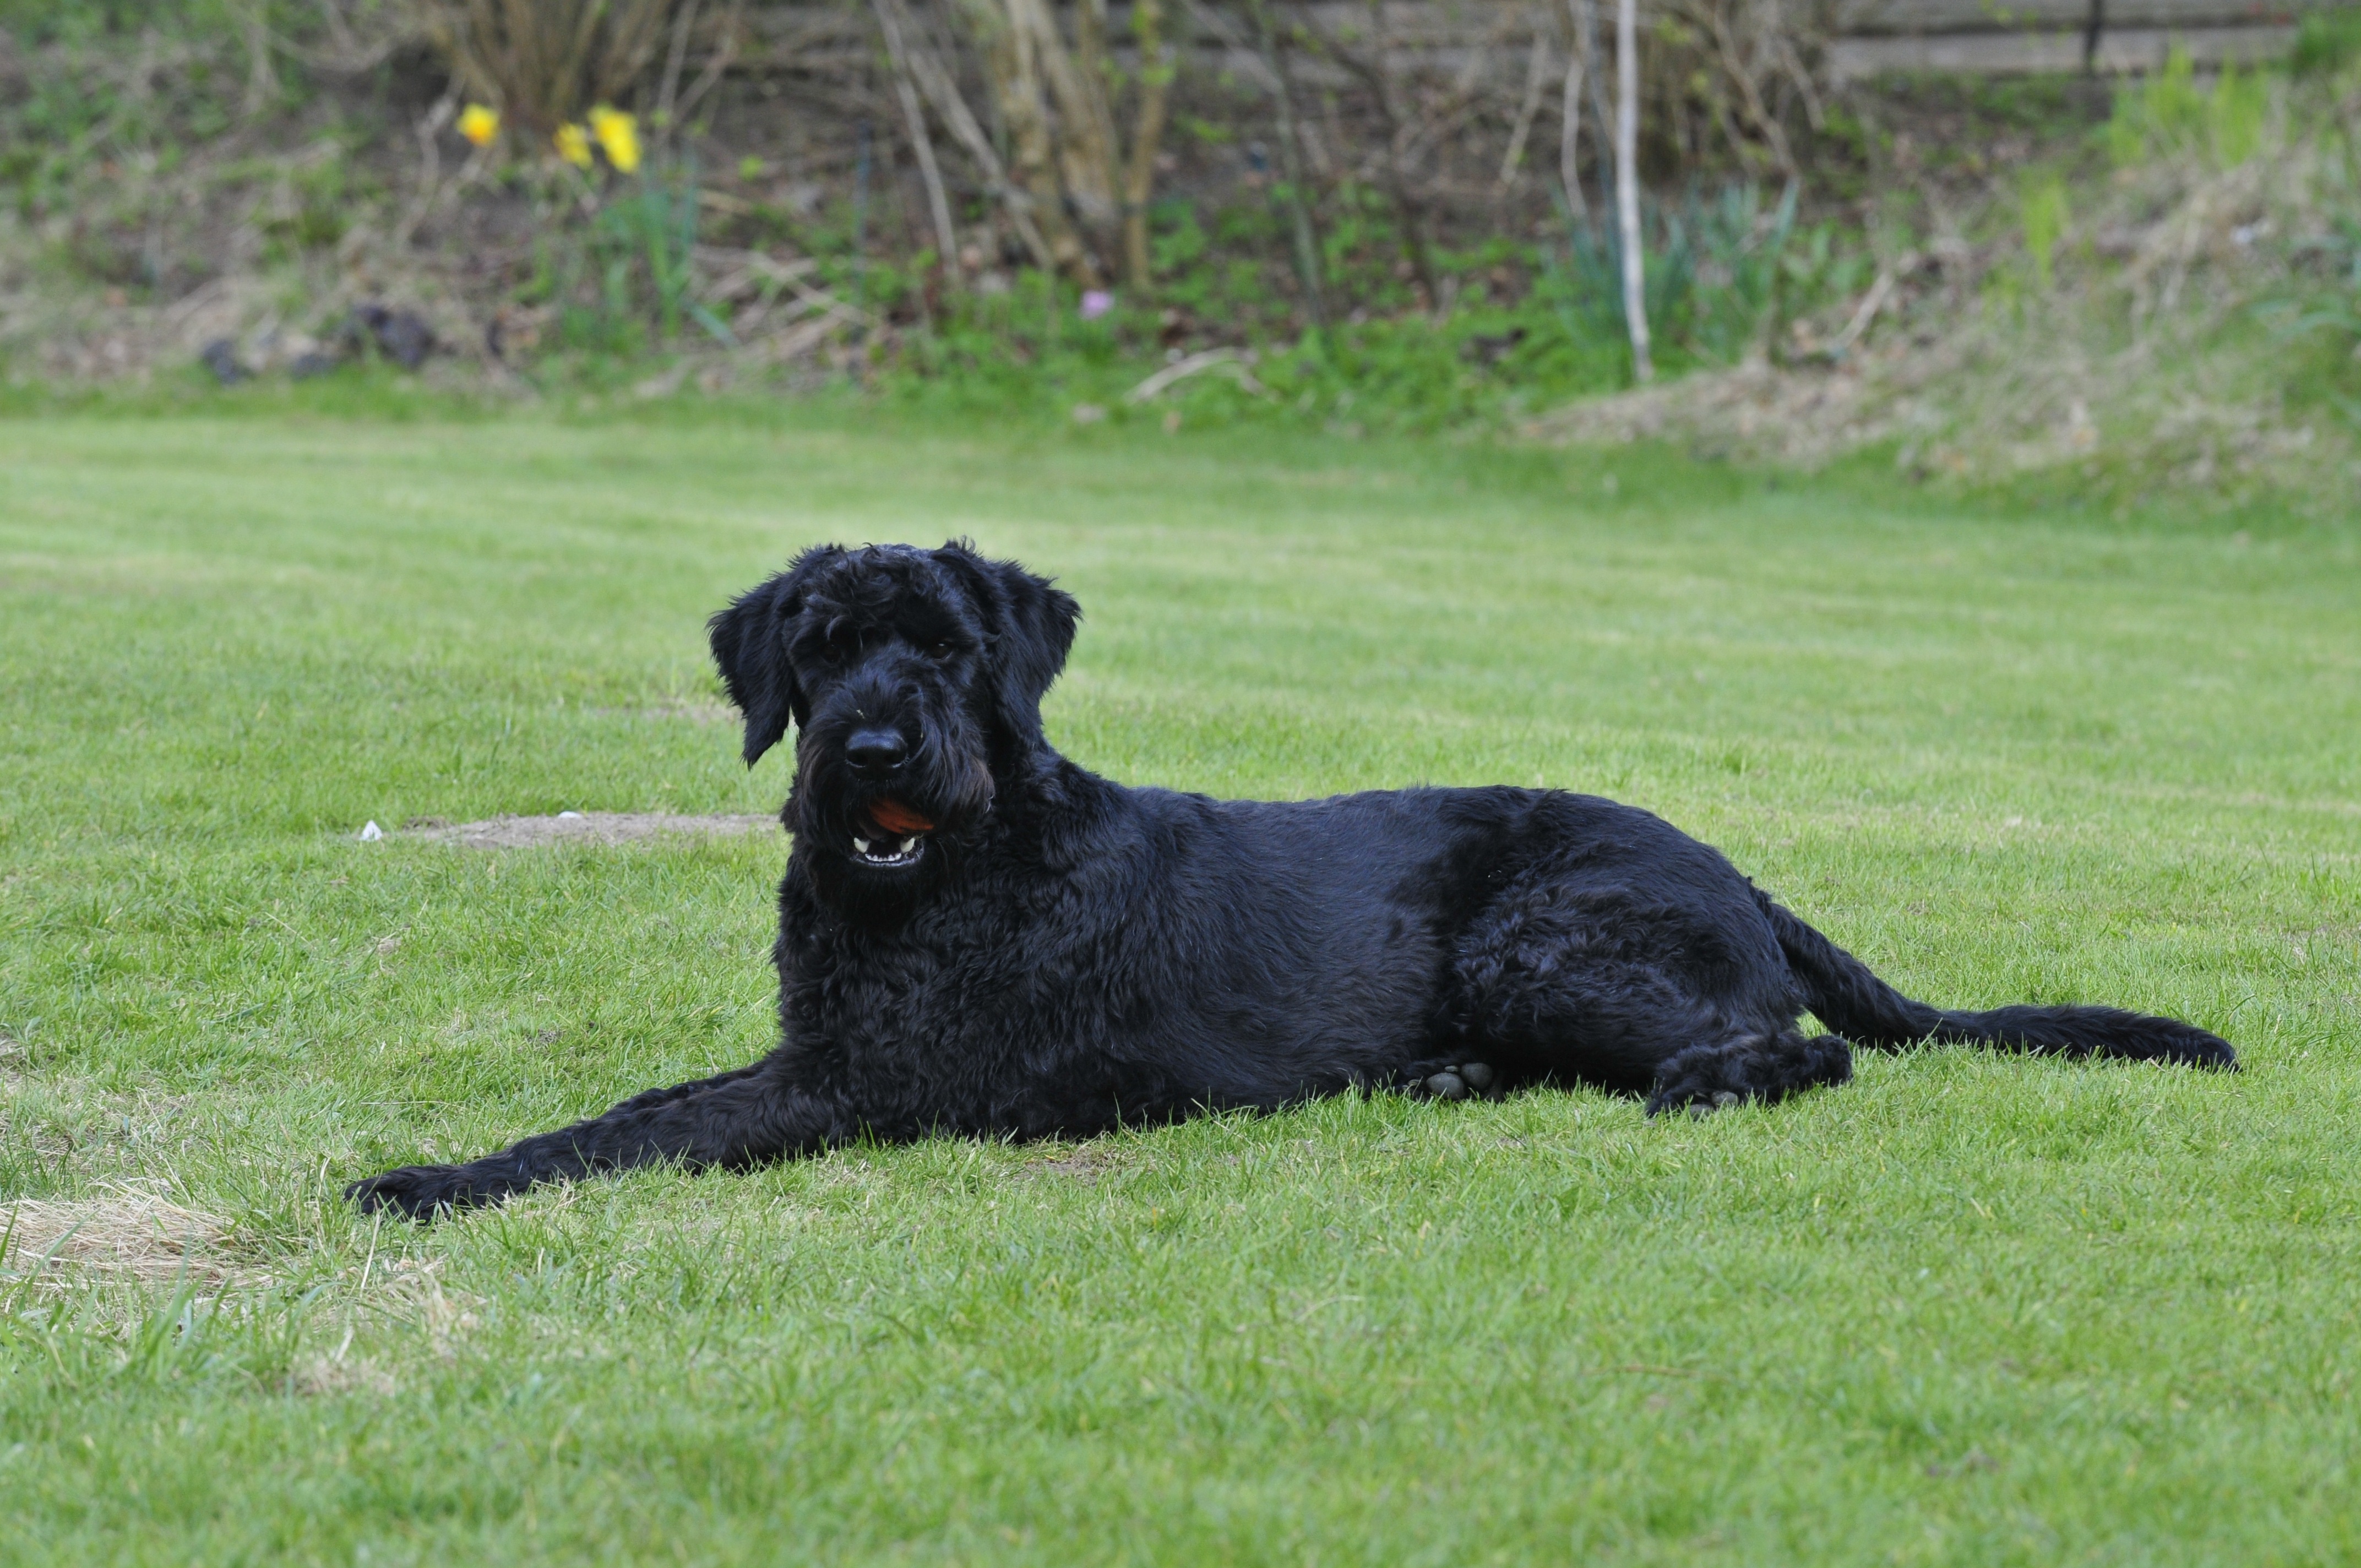
dog, mammal, black, garden, vertebrate, dog breed, flat coated retriever, riesenschnauzer, dog like mammal, carnivoran, schnoodle, dog crossbreeds, portuguese water dog, blue picardy spaniel, german wirehaired pointer, curly coated retriever